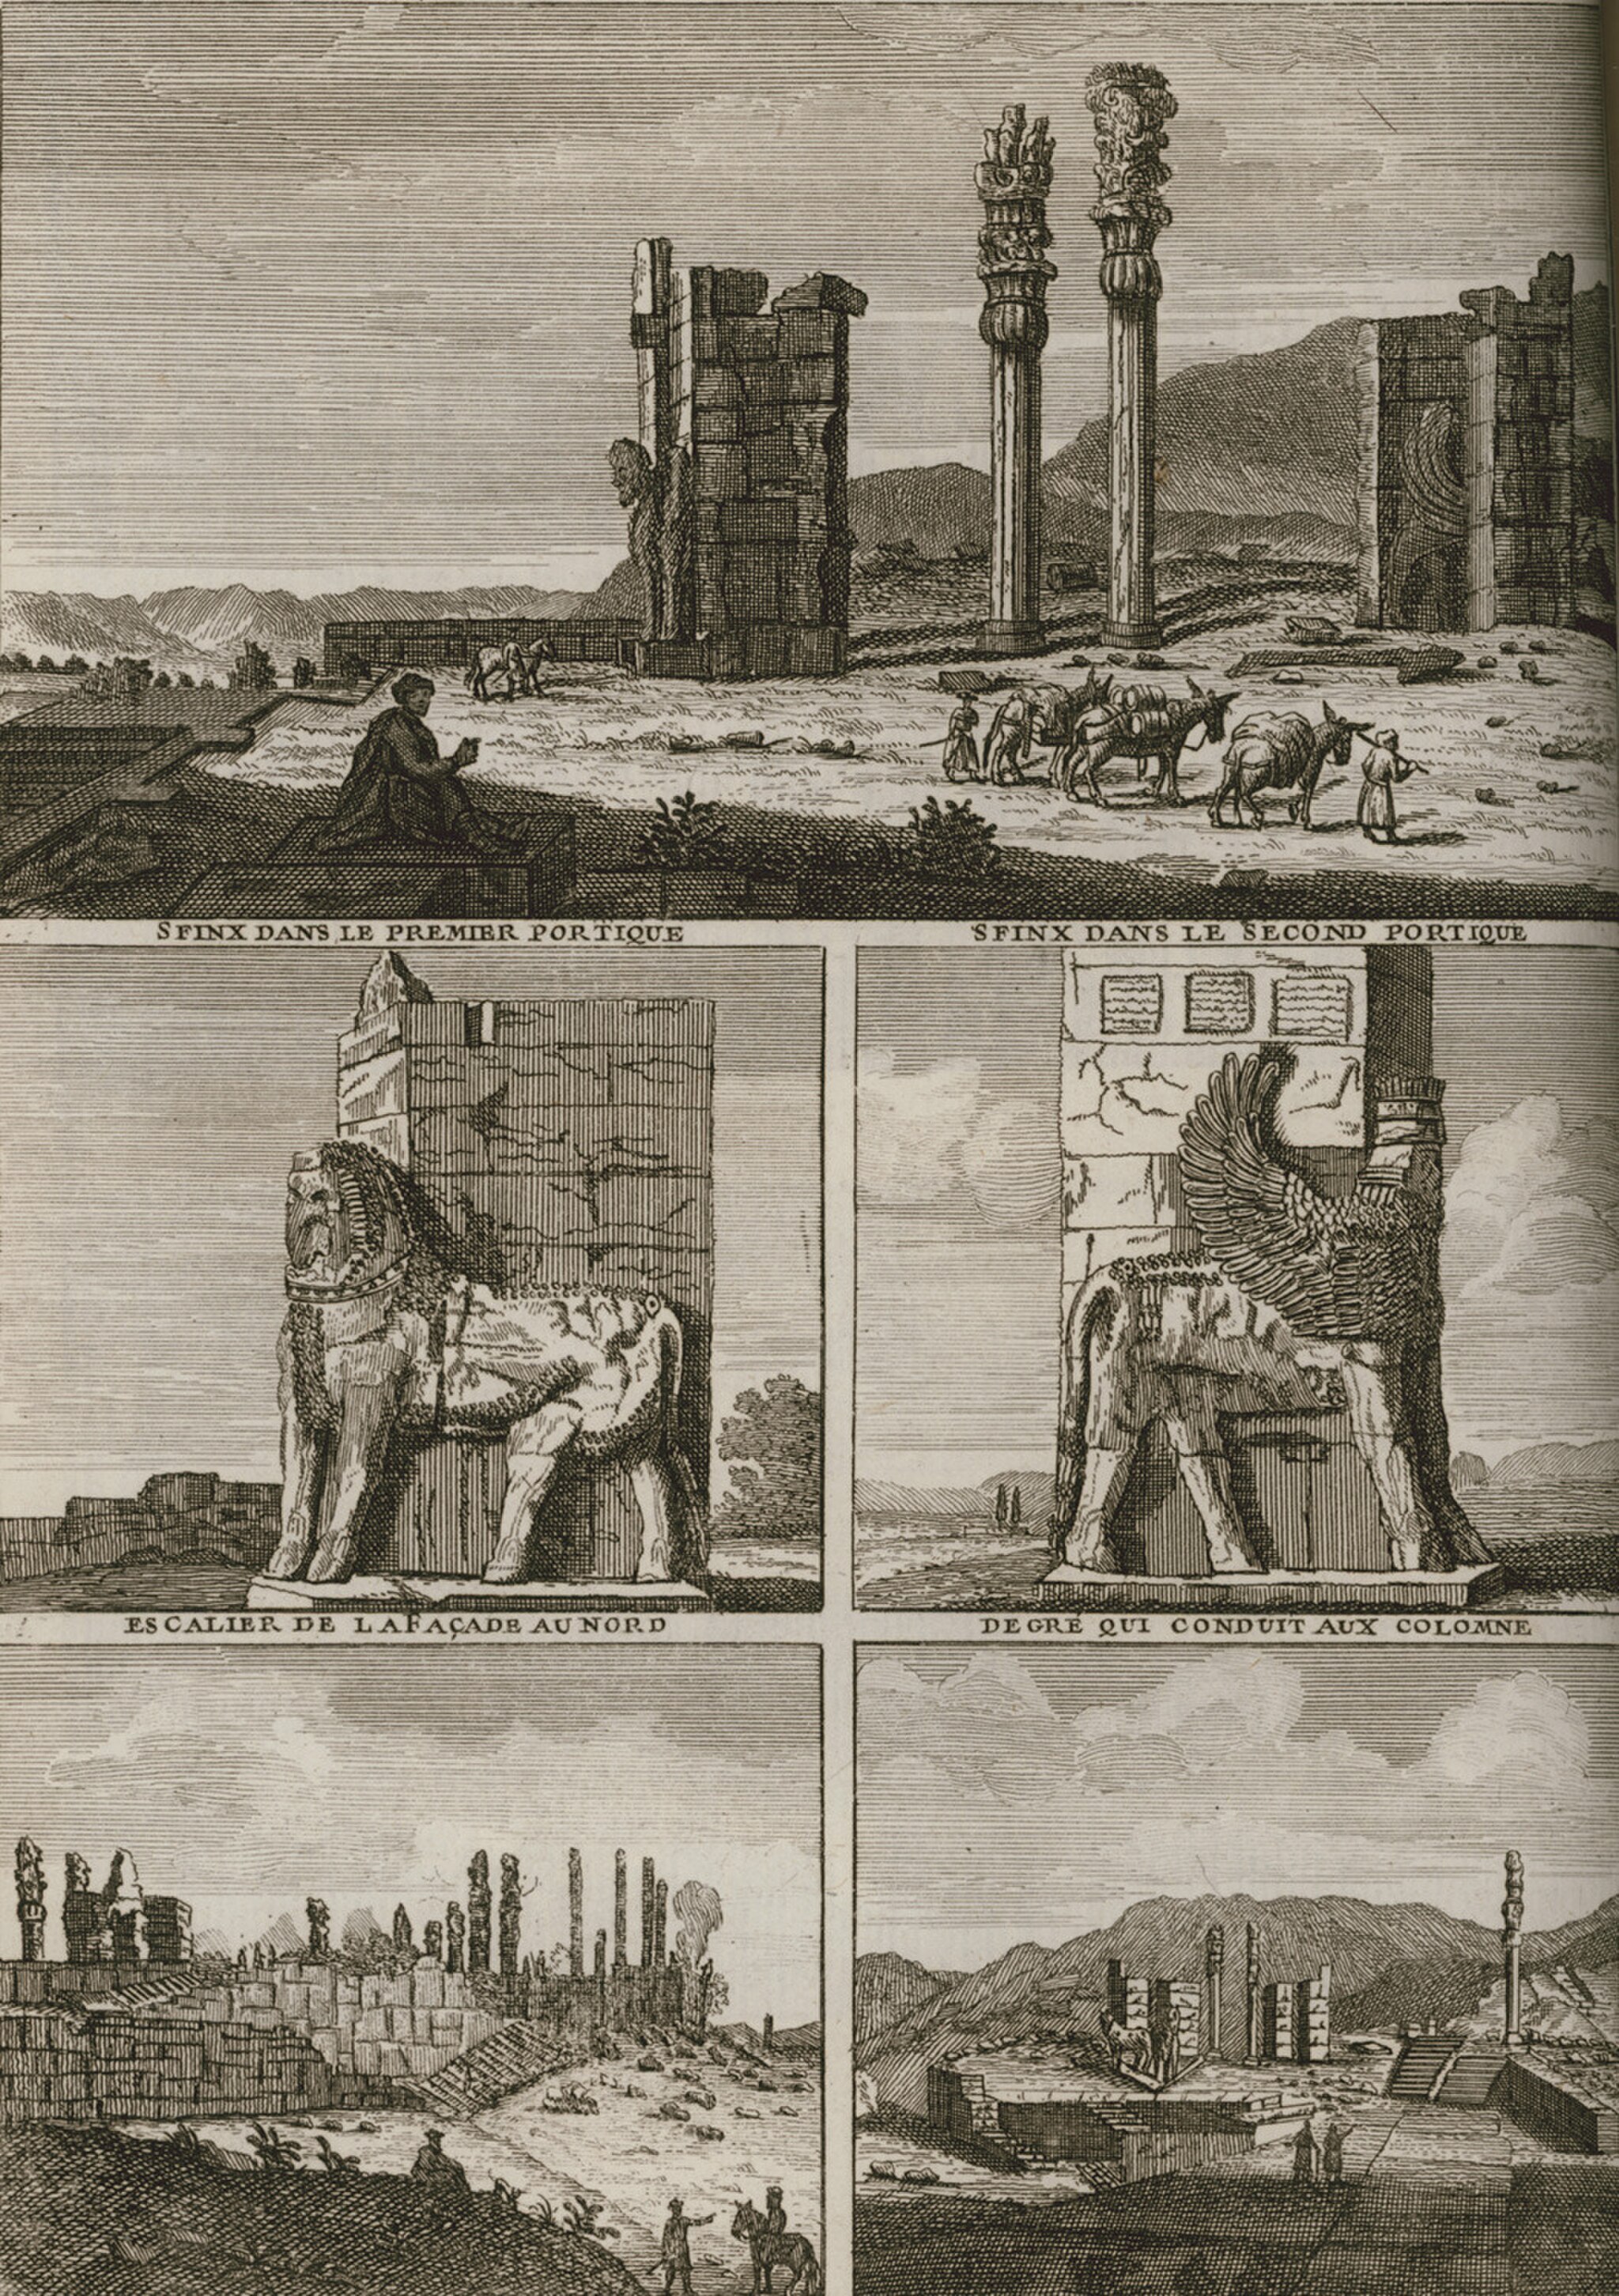
Title: Deux Portiques et les deux Colonnes - Sfinx dans le premier Portique - Sfinx dans le second Portique - Escalier de la Fa - Bruyn Cornelis De - 1725
Description: Cornelis de Bruyn. Voyage au Levant, c’est-à-dire, dans les principaux endroits de l’Asie Mineure, dans les isles de Chio, Rhodes, et Chypre et.c., Paris, Guillaume Cavelier, 1714
Date: 1714
Categories: PD-1996, PD-Art (PD-old), CC-PD-Mark, Drawings of Persepolis, Persepolis in the 18th century, Voyage au Levant (Cornelis de Bruijn)